Sergeant Reckless

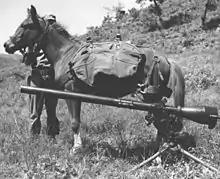
Reckless beside a 75mm recoilless rifle

When not on the front lines, Reckless packed other items for the platoon, and was particularly useful for stringing telephone wire. Carrying reels of wire on her pack that were played out as she walked, she could string as much wire as twelve men on foot. She became the first horse in the Marine Corps known to have participated in an amphibious landing when the 5th moved from Camp Casey to Inchon, planning to participate in amphibious landings hundreds of miles south of Inchon. The commanding officer of the transport halted loading operations when he saw the platoon on the dock with Reckless. He refused to take her on board his clean ship, which had won an award for being the cleanest ship in the previous two years. She was allowed on board after the Marines produced the loading plan, approved by him, which specifically listed Reckless and her equipment. Once the ship was underway, she became sick, making a mess on the ship's decks during the first part of the voyage. She could not be disembarked due to a storm, but soon became accustomed to the motion of the ship at sea and had no more problems. The 1st Marine Division was moved to a rest area soon after the move, and while there some platoon members posed with Reckless and a sign challenging the Thoroughbred Native Dancer to a race. They called their race the "Paddy Derby", the field "Upsan Downs", and the conditions differed from a typical horse race: 1.5 miles over paddies and hills, carrying 192 pounds of ammunition, and no riders. The Marines never received a reply; Native Dancer came in second in the Kentucky Derby, and went on to win the Preakness Stakes and Belmont Stakes.